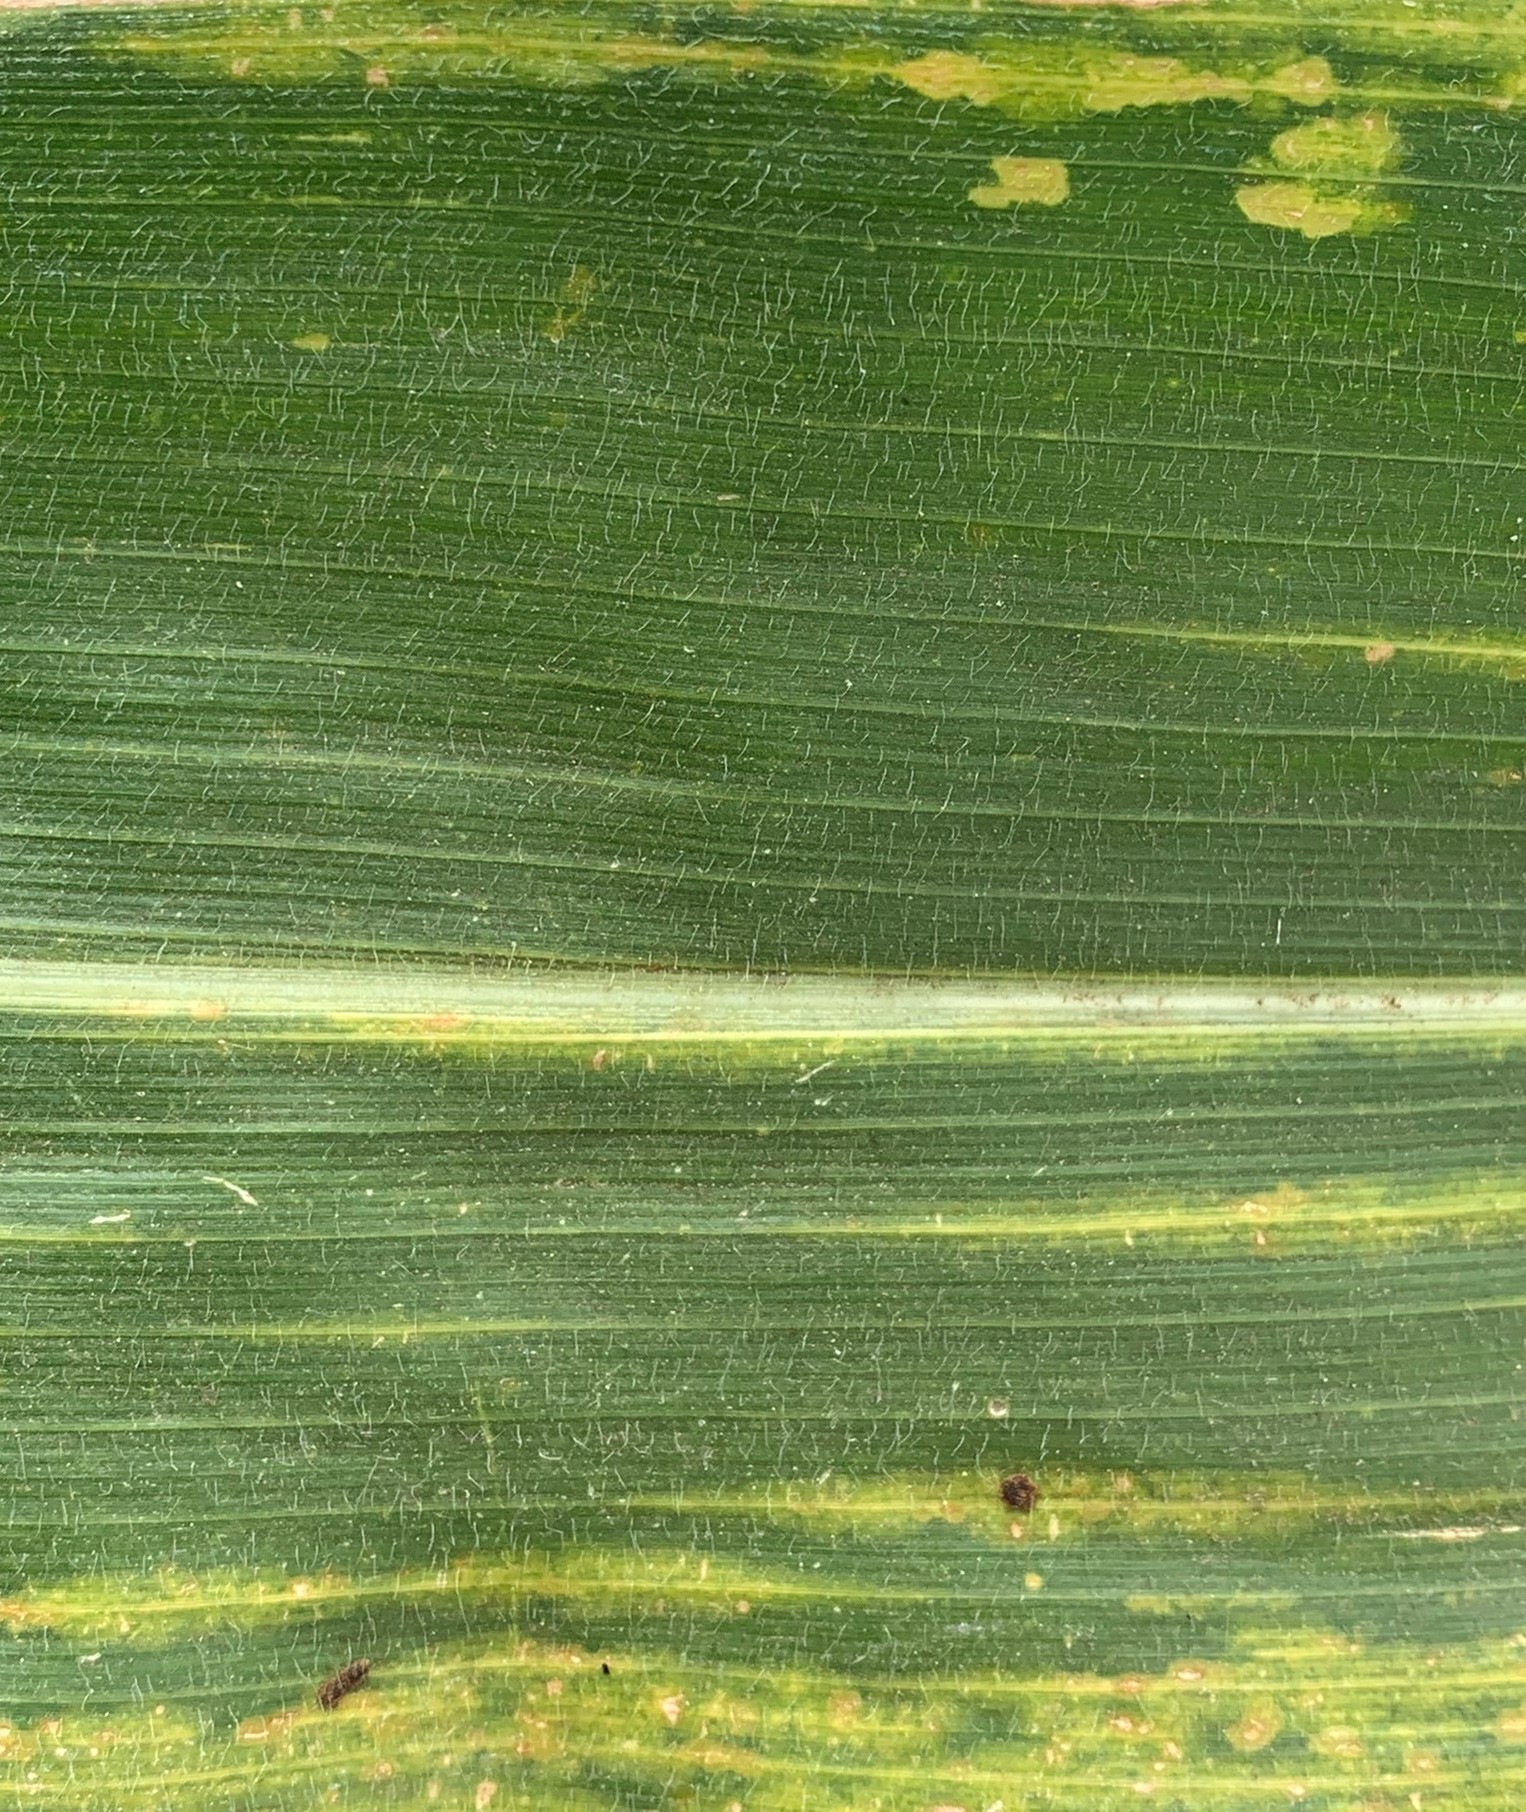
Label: MLN